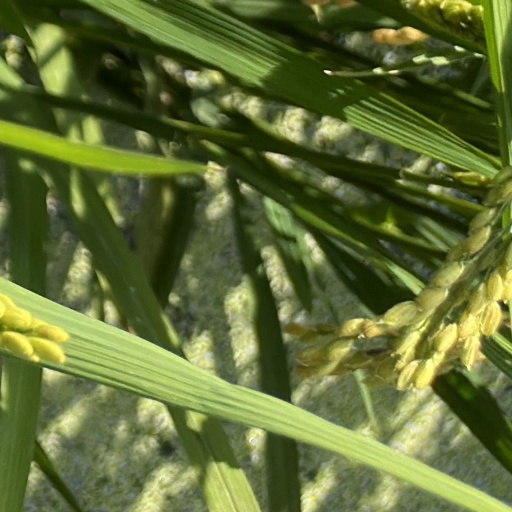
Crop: rice